John Thomson (cartographer)

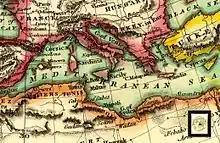

John Thomson (c. 1777 – ) was a Scottish cartographer from Edinburgh, celebrated for his 1817 "New General Atlas", published by himself in Edinburgh, John Cumming in Dublin, and Baldwin, Cradock, and Joy in London.